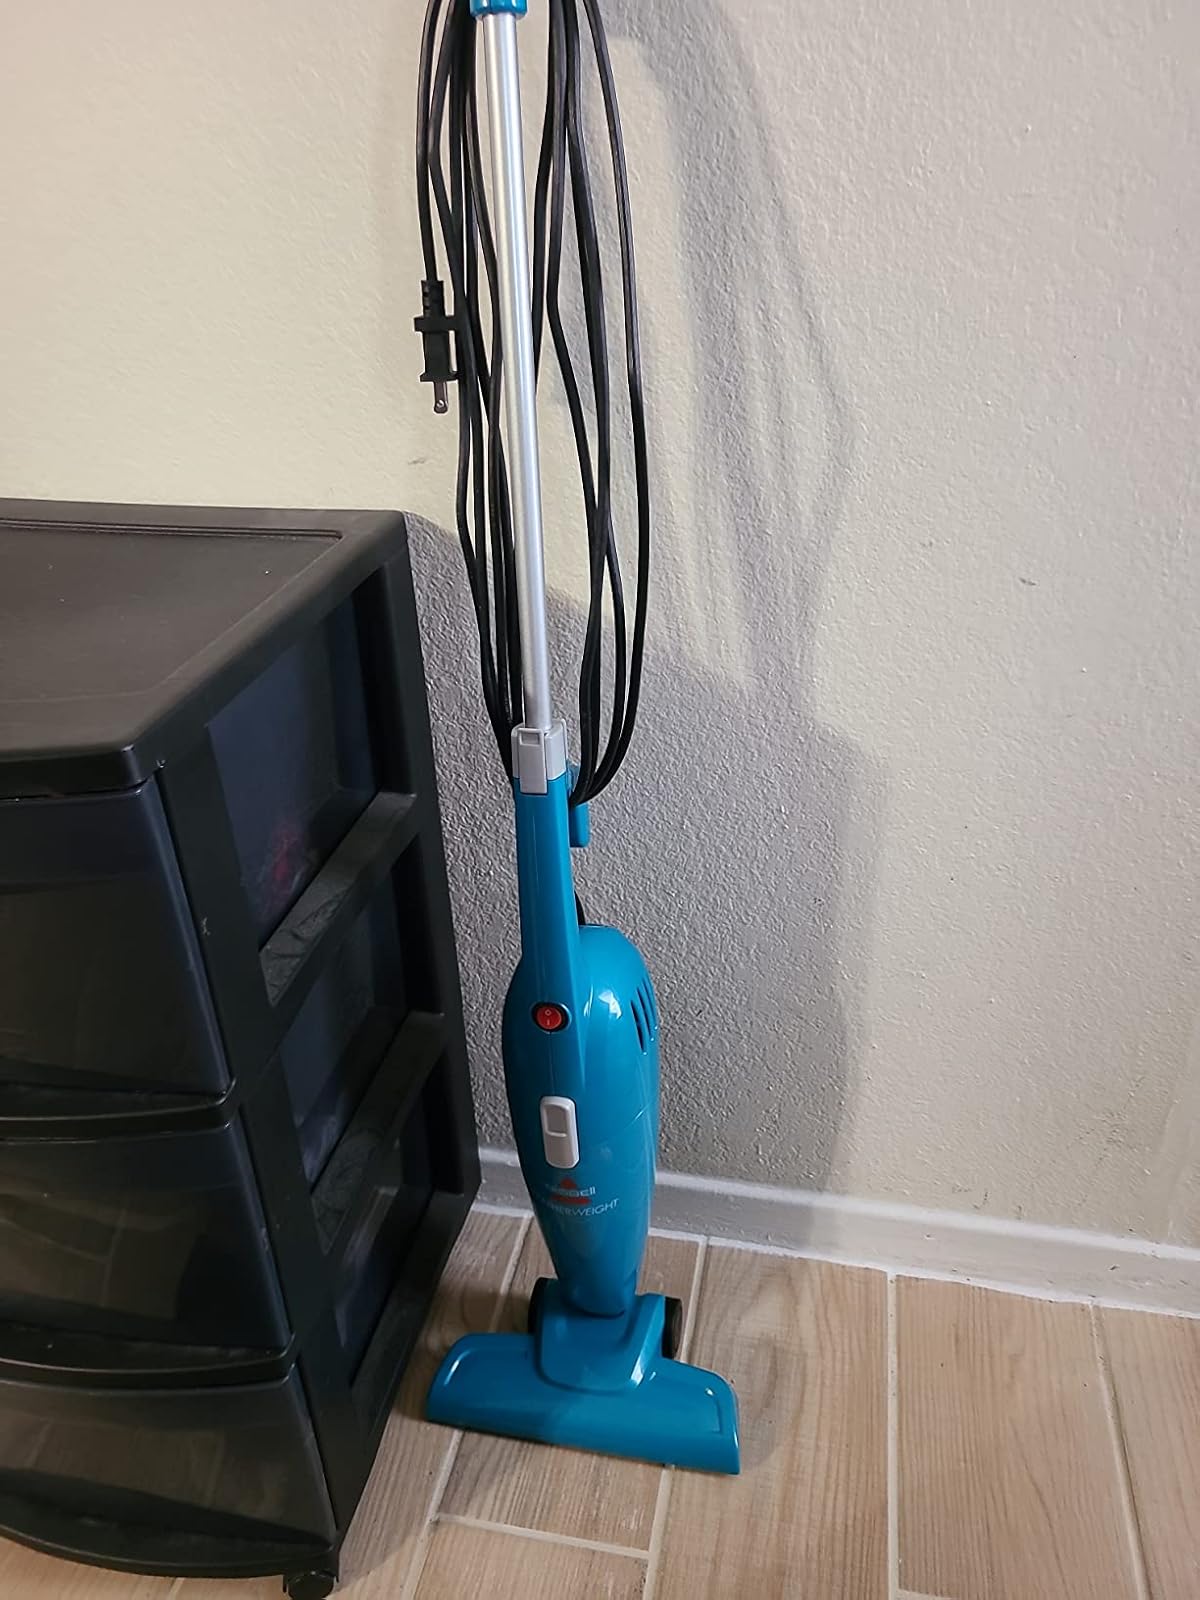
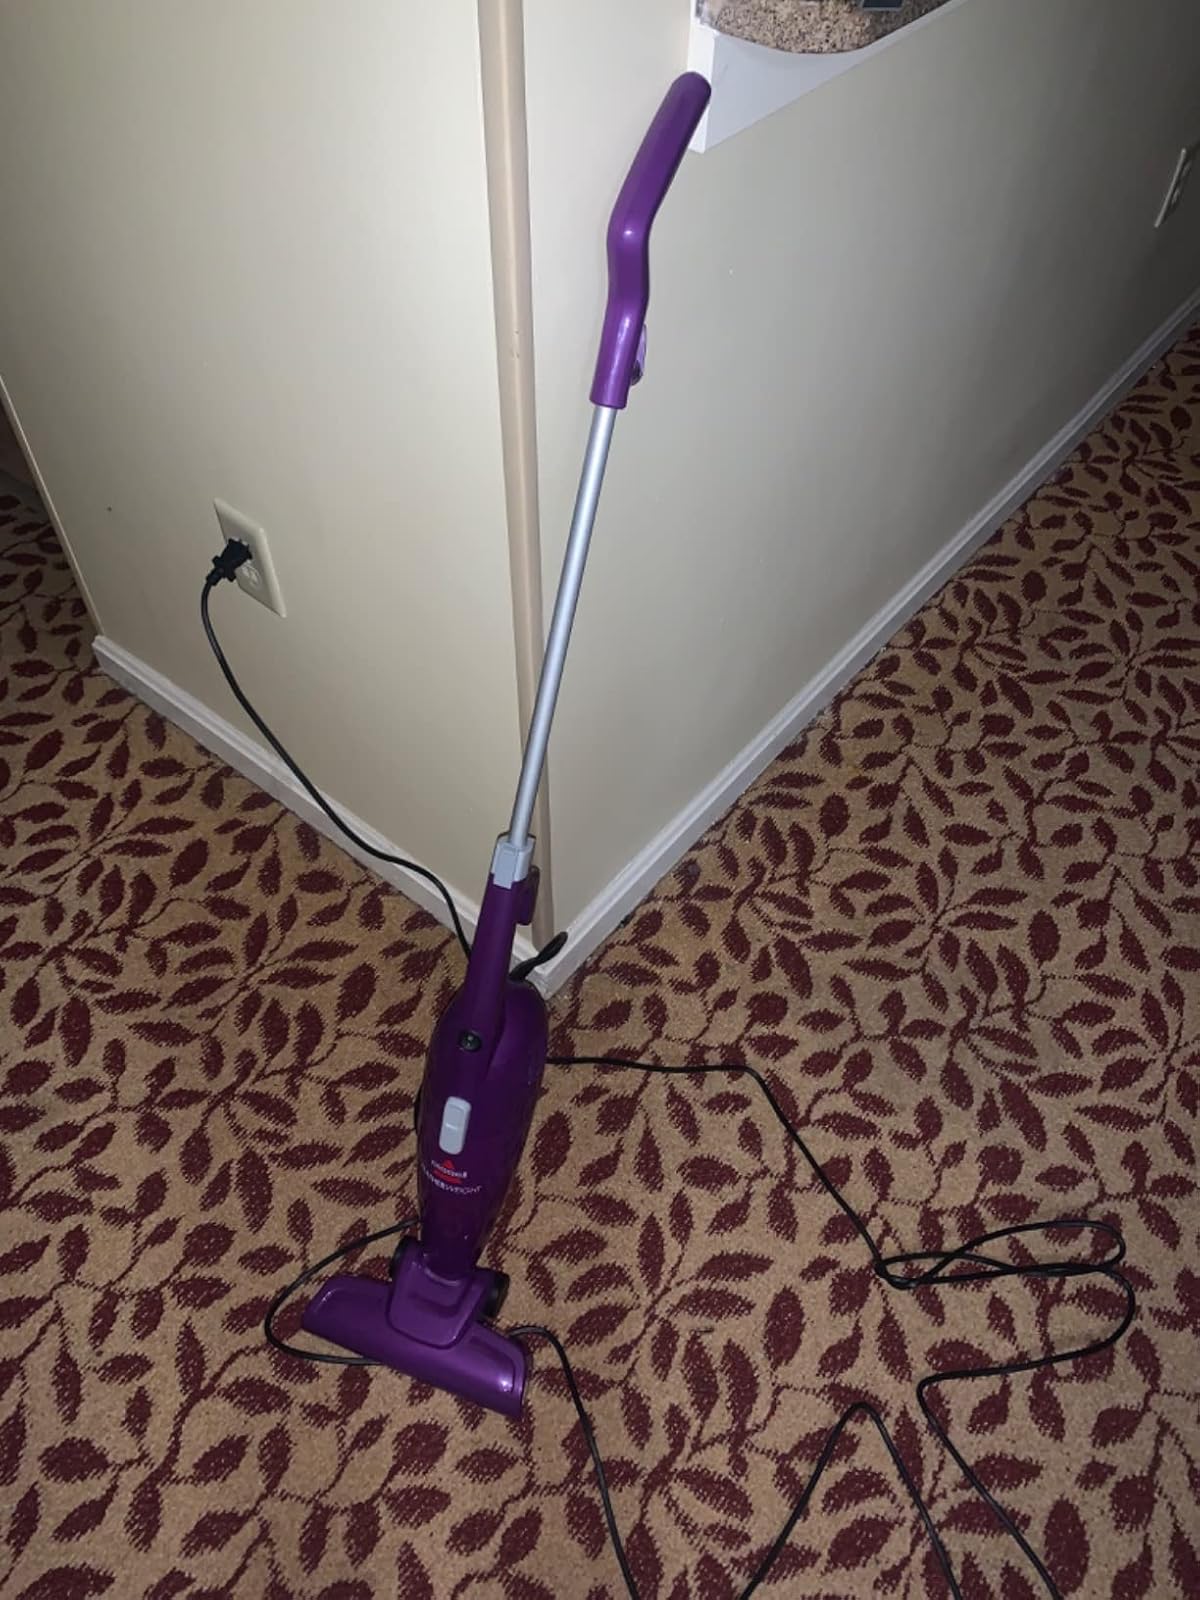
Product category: items_vacuum
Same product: no